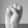
ASL letter: S